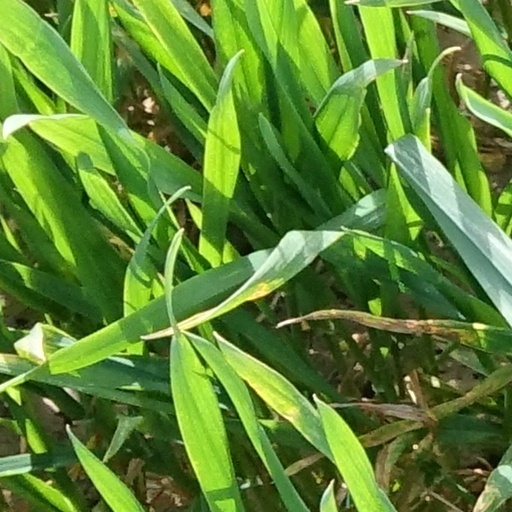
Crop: wheat